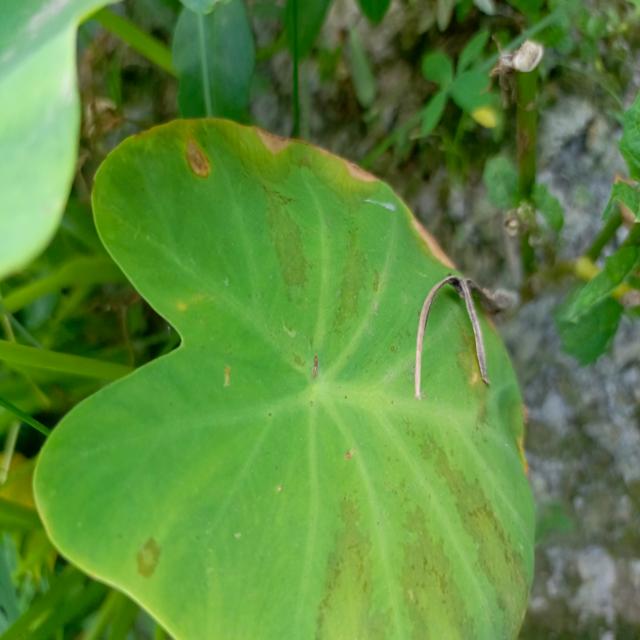
Label: Early_Blight